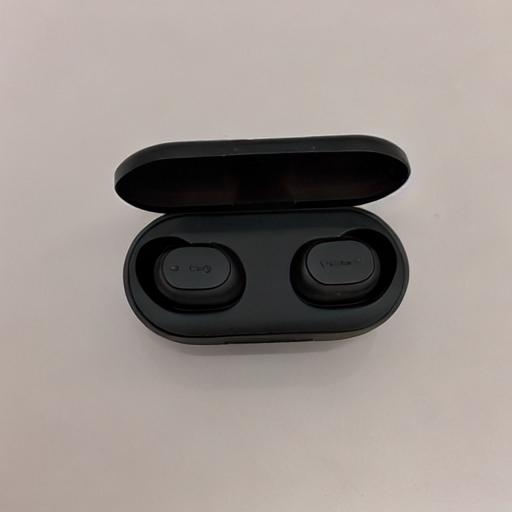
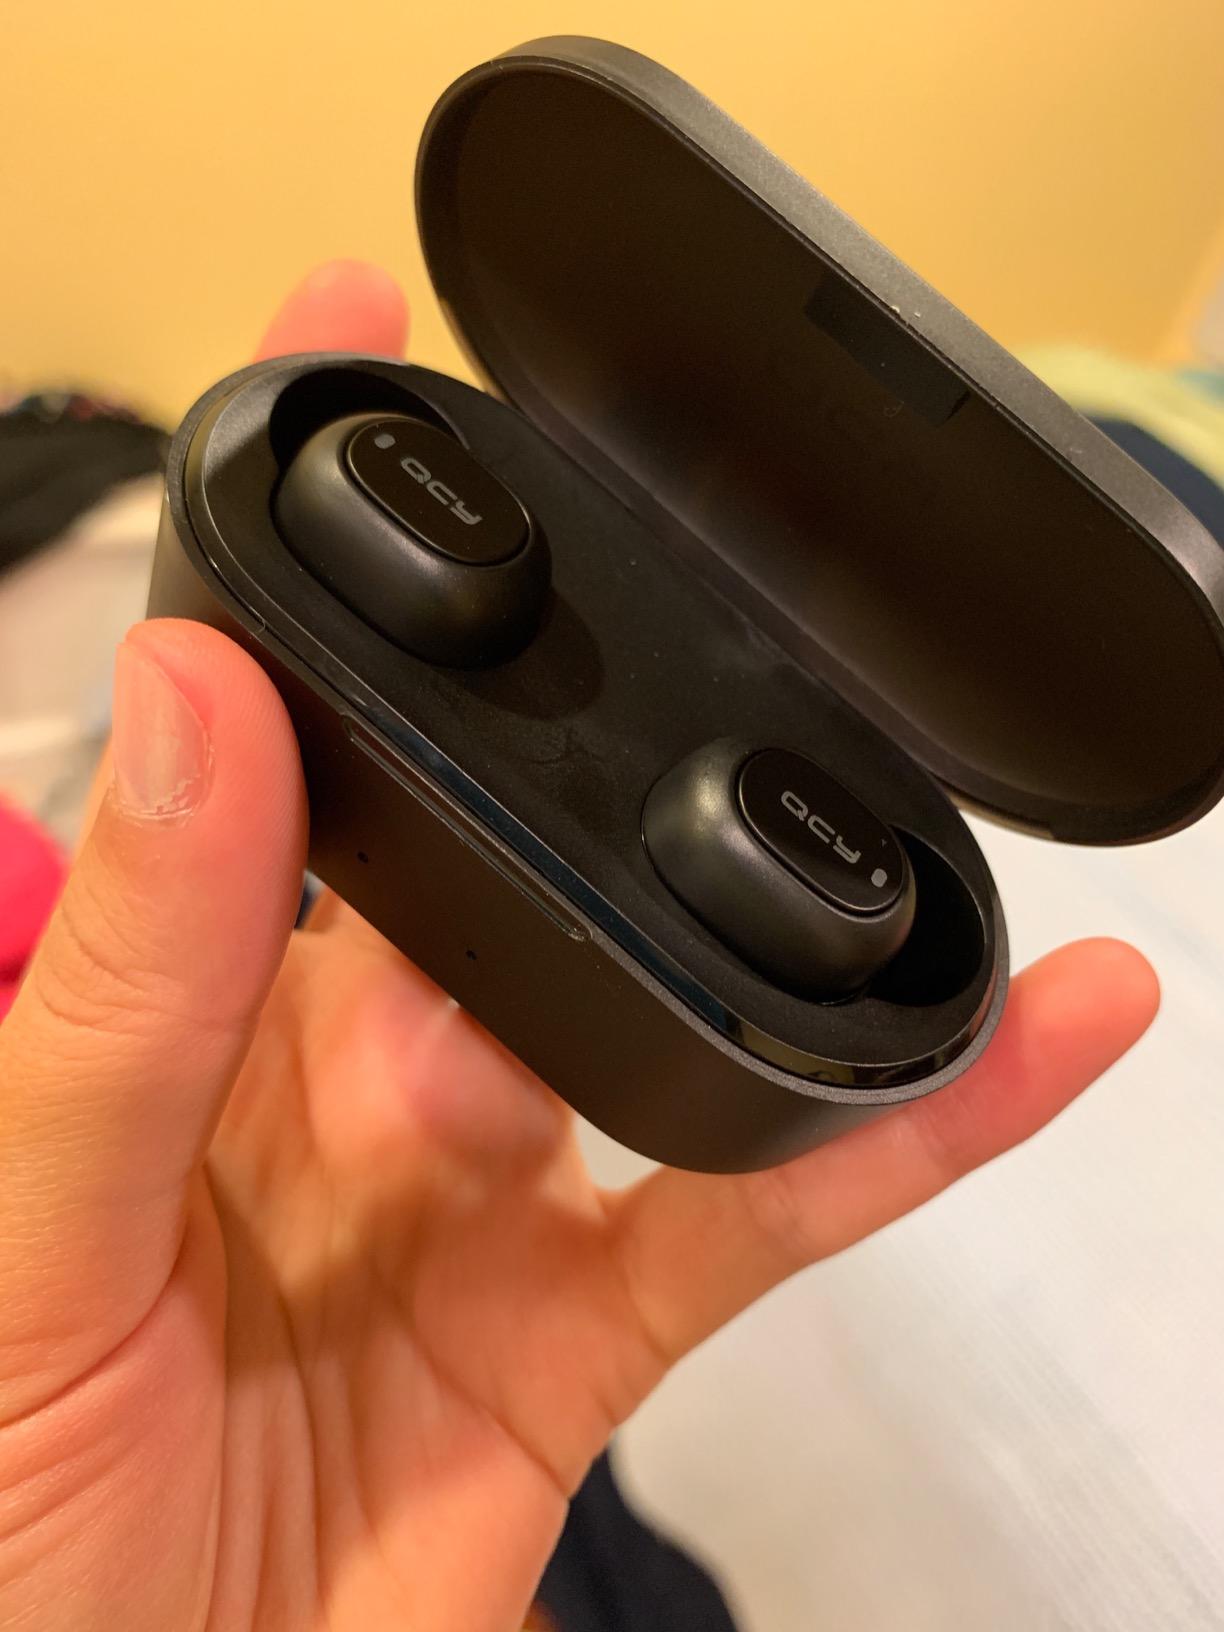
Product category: earbuds
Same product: no